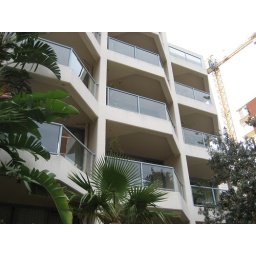
apartment building in manly beach